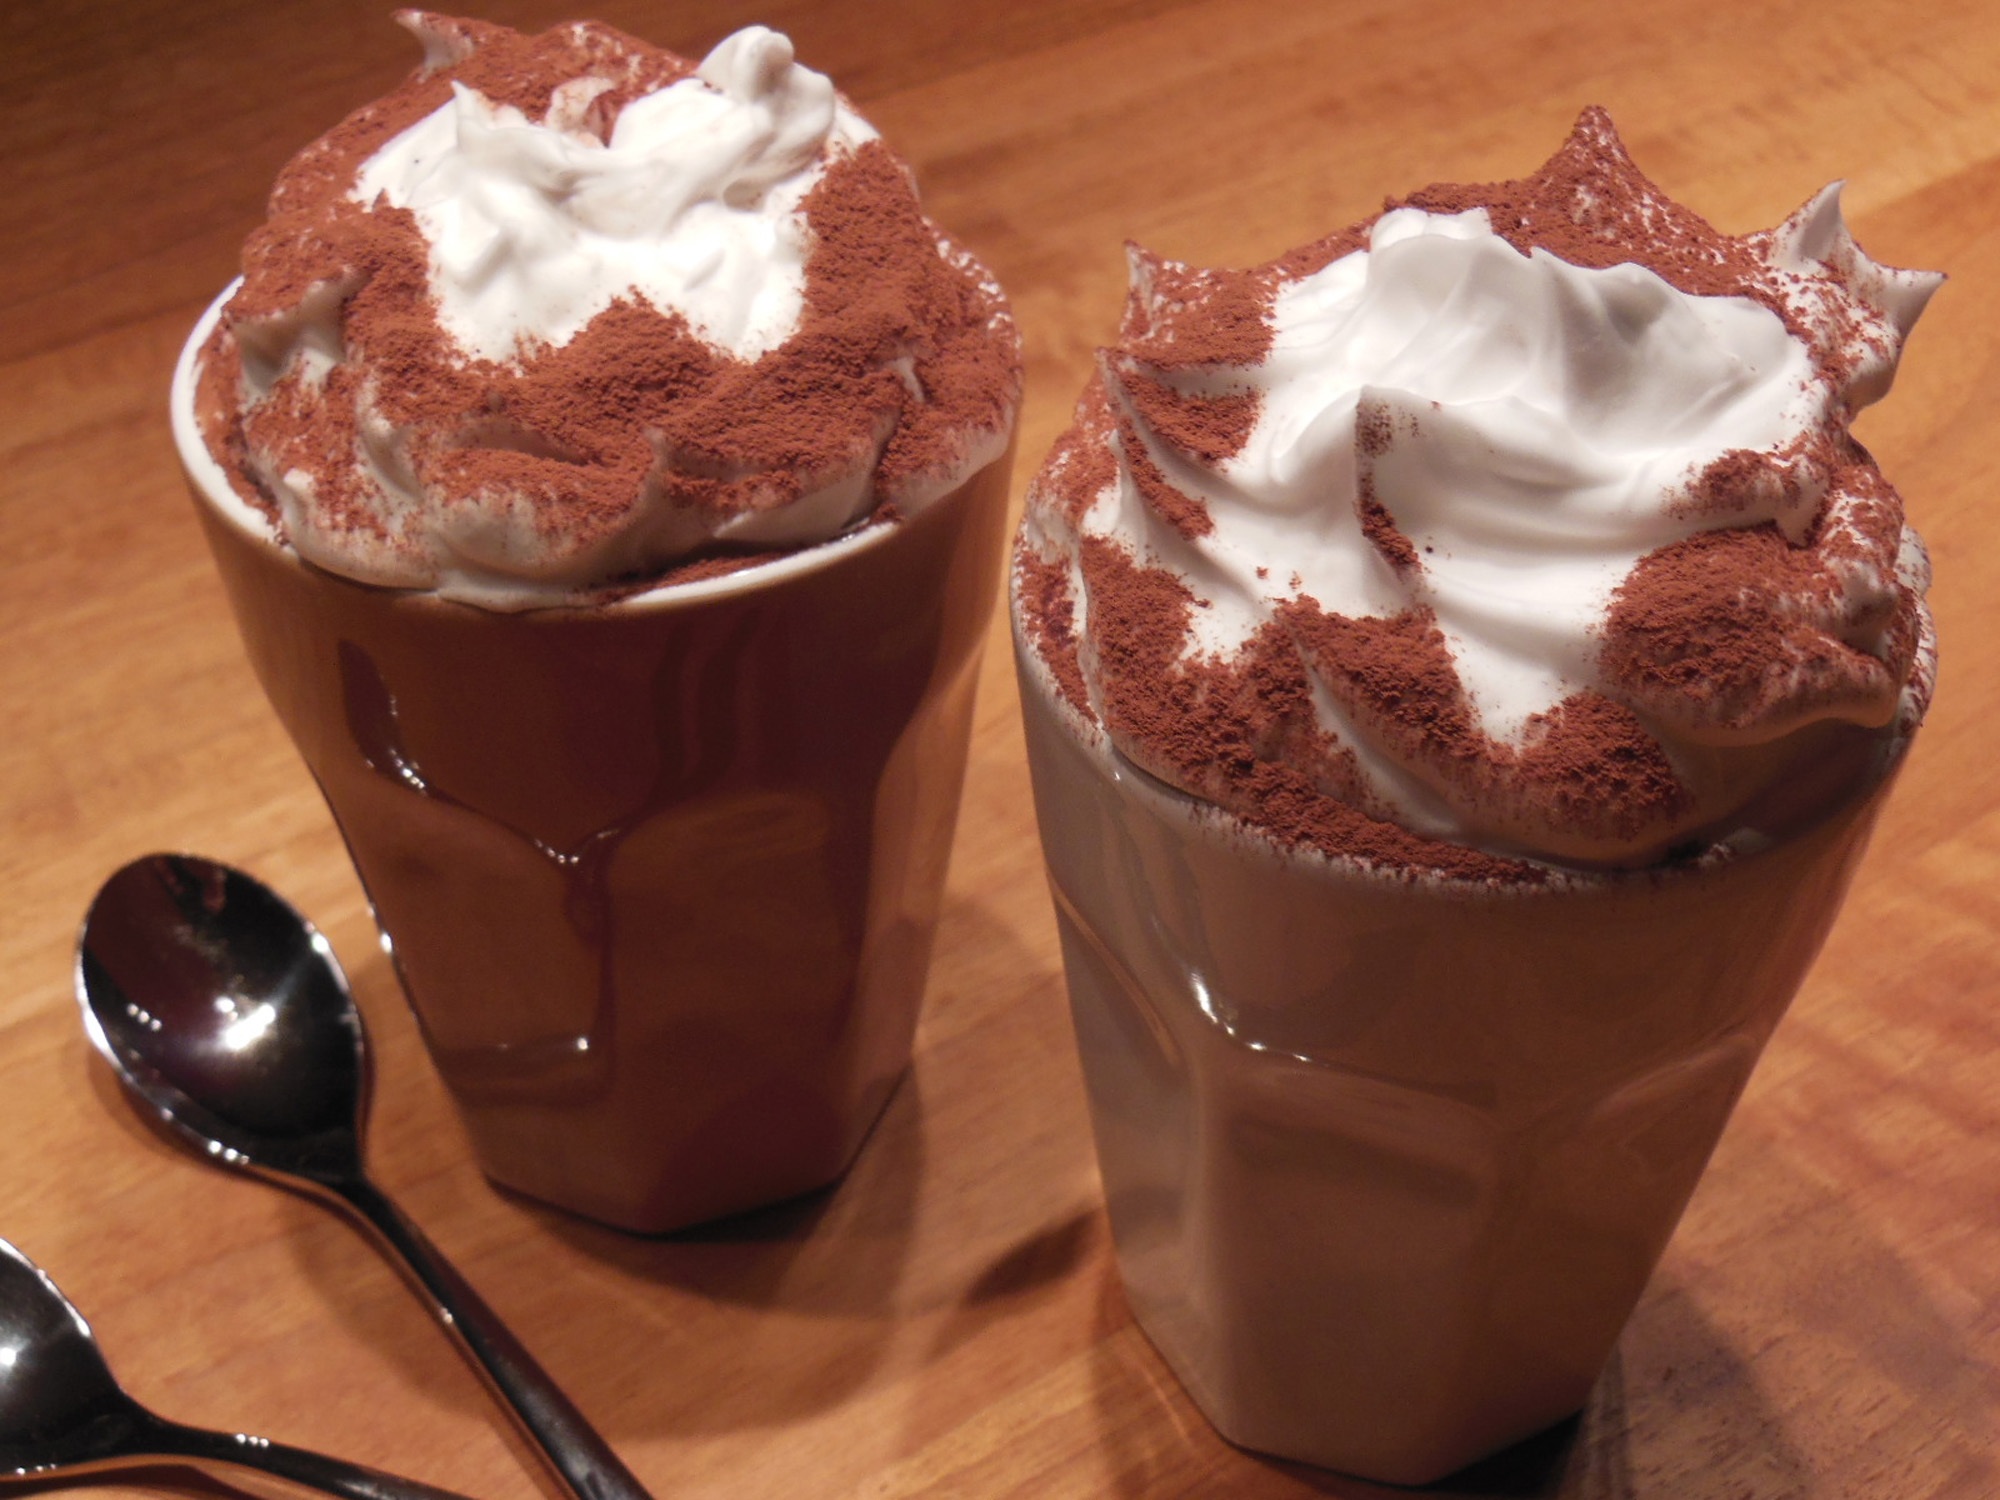
cafe, coffee, hot chocolate, cappuccino, food, drink, chocolate, milk, dessert, coffee cup, cuisine, caffeine, whipped cream, hot, italian, beverages, milkshake, chocolate pudding, coffee drink, milchschaum, sundae, chocolate ice cream, mocaccino